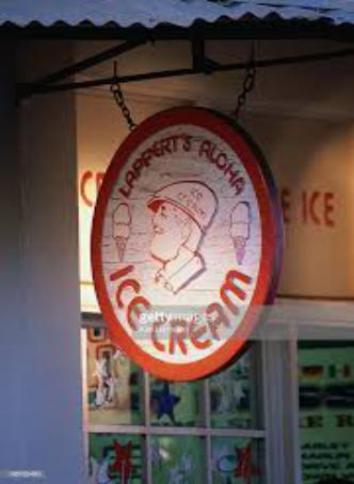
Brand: lappert's
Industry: Food